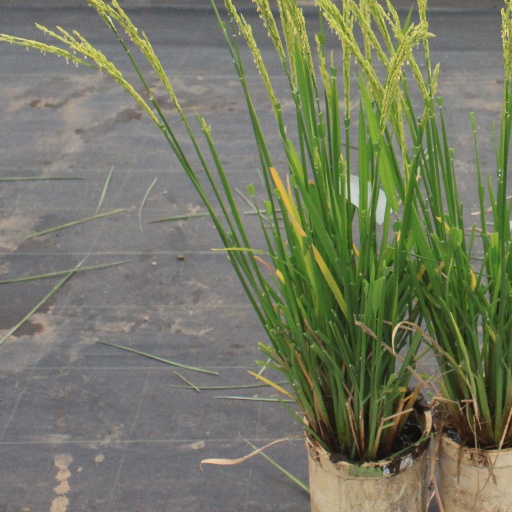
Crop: rice